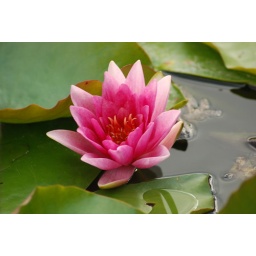
Beautiful pink lilly in the water